Siege of Sevastopol (1941–1942)

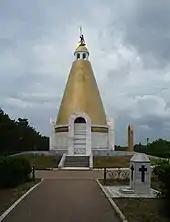
The Mount Sapun memorial

The Luftwaffe had to compensate for the Axis artillery limitations. A powerful air armada was brought together. Under the 8th Air Corps, von Richthofen assembled six "Kampfgruppen" (Bomber Groups) originating from six different "Kampfgeschwader" (Bomber Wings): KG 51 "Edelweiß", KG 76, KG 100, and III."Gruppe"/LG 1 specialist training wing. Dive-bomber support from StG 77 was also given to Richthofen. He could call upon three "gruppen" of Ju 87s. "Jagdgeschwader" (Fighter Wings) JG 3 "Udet" and JG 77 "Herz As" were available for air superiority operations. II."Gruppe"/KG 26 "Löwe" was also available for anti-shipping operations, in addition to the air-land effort carried out by the 8th Air Corps.